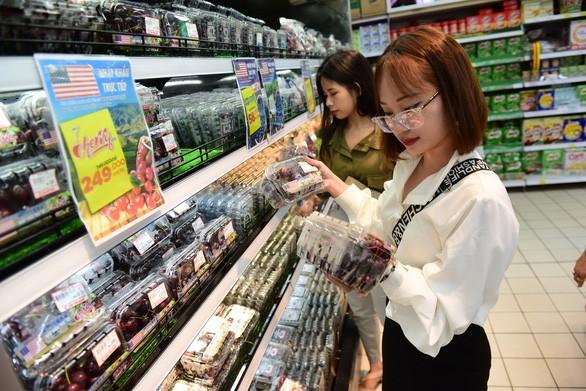
có nhiều hộp hoa quả xuất hiện ở trên quầy hàng